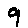
Label: 9